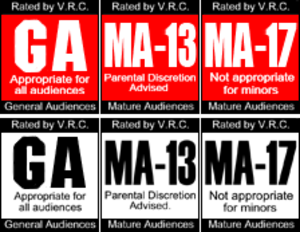
Le Videogame Rating Council est une organisation d'évaluation des jeux vidéo. Elle fut fondée en 1993 par Sega of America afin d'évaluer les produits sortis aux États-Unis sur Mega Drive, Game Gear et Mega-CD.